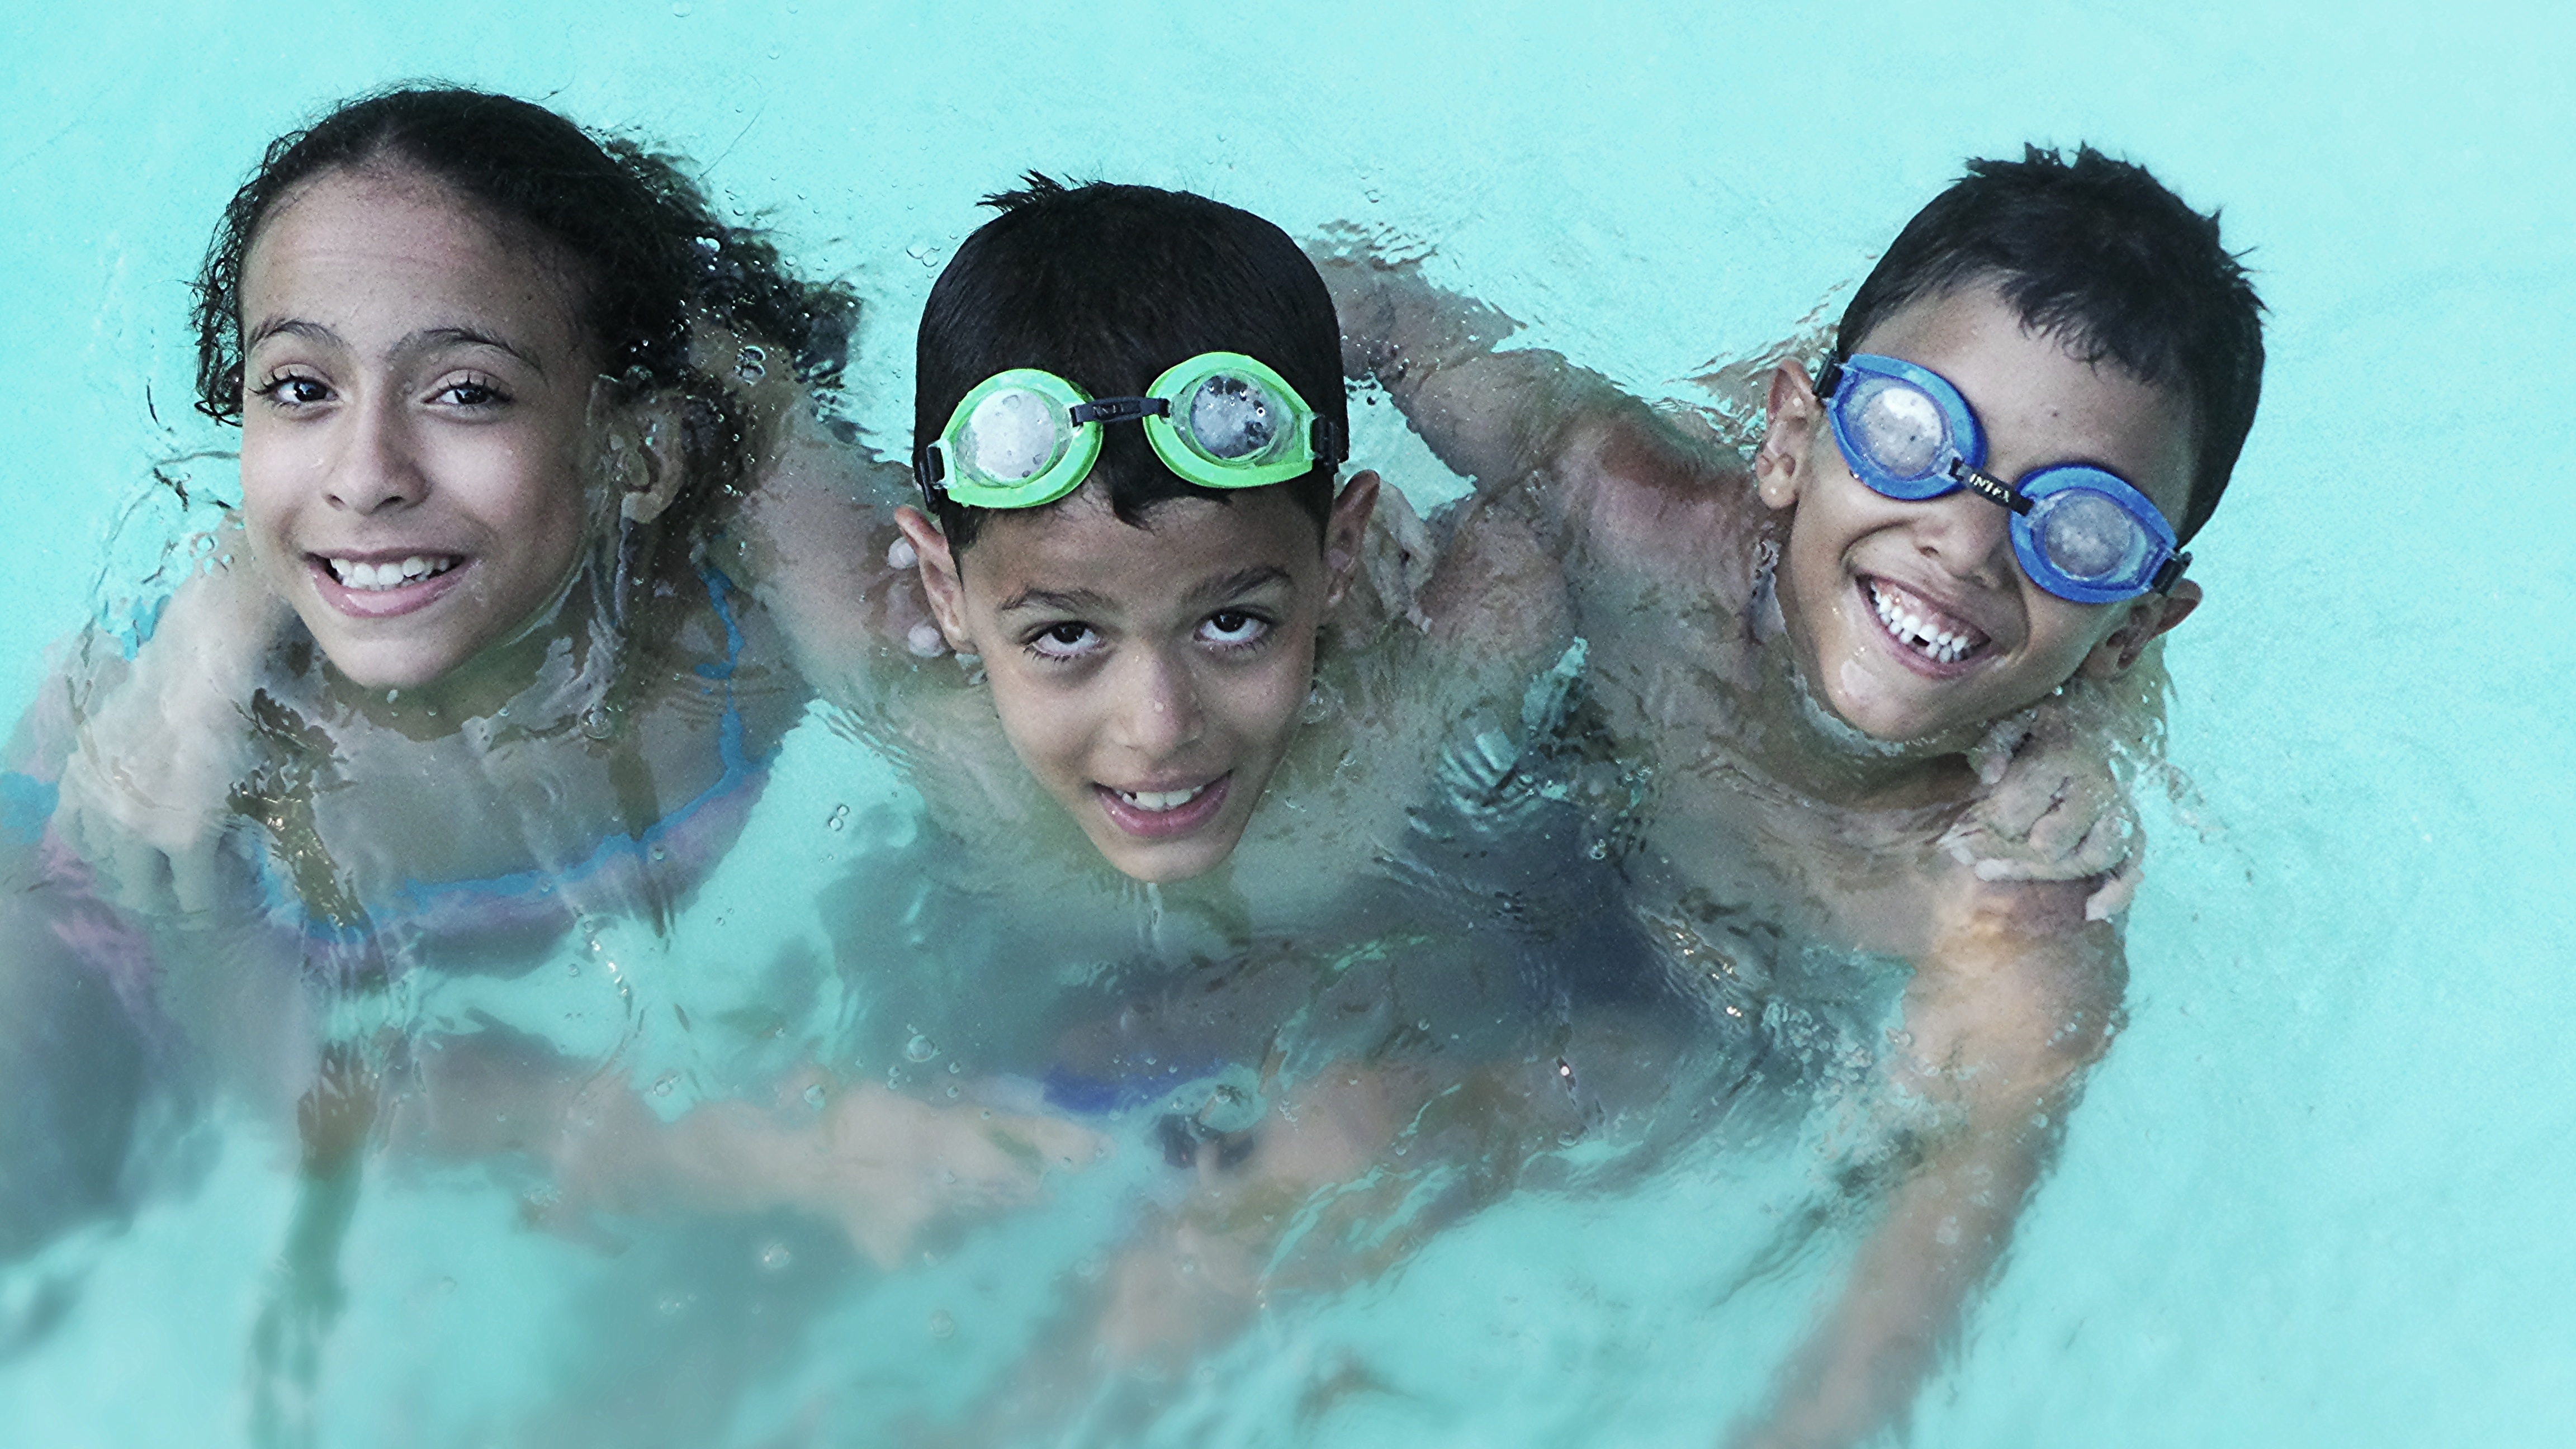
recreation, underwater, leisure, swimming, swimmer, sports, water sport, outdoor recreation